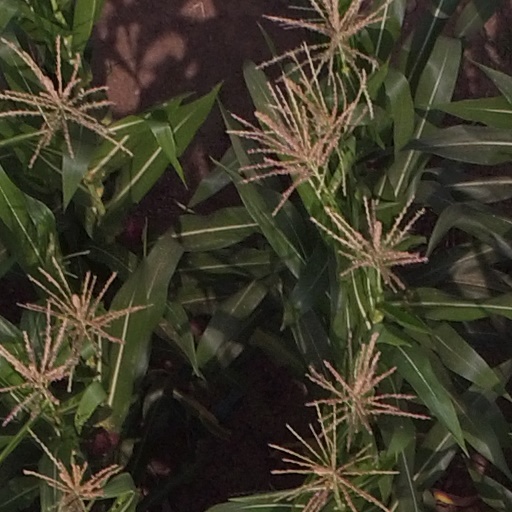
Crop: maize; corn